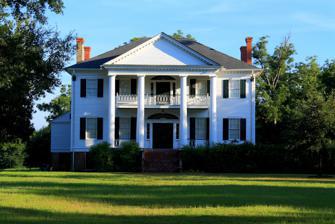
Building: Youpon Plantation
Country: United States of America
Year built: 1848
Historic site in Canton Bend, Alabama vicinity Youpon Plantation The front elevation in 2013 Location Canton Bend, Alabama vicinity Coordinates 32°01′59″N 87°22′06″W / 32.03300°N 87.36832°W / 32.03300; -87.36832 Built 1840–48 [ note 1 ] Architectural style(s) Greek Revival Governing body Private Location of Youpon Plantation in Alabama Youpon Plantation , originally known as Mimosa and also known as the Mathews-Tait-Rutherford House , is a historic antebellum plantation house and complex near Canton Bend, Alabama , United States.  The three-story Greek Revival -style plantation house was completed in 1848.  It was extensively recorded by the Historic American Buildings Survey in 1936 and 1937. It was named for the Yaupon holly trees that were once a prominent feature of the front grounds. Architectural historians at the Alabama Historical Commission consider it to be among the most notable of the "stately pillared houses" in Alabama. History Youpon was built for William T. Mathews under the direction of George Lynch, a contractor from Maryland . Mathews was a planter and local builder. The property was purchased by the Frank Tait family around the turn of the 20th century.  It remained with descendants of the Taits until it was purchased by the Rutherford family in 1999. [ note 2 ] Architecture The east side and rear (south) of the main house, showing attached octagonal kitchen. The plan features a fully raised brick basement floor that is topped by two stories of wood-frame construction.  The ground floor originally contained servant spaces, with the formal rooms on the principal floor and bedrooms on the uppermost floor.  The floor-plan is rectangular.  The house is bisected by a central hallway measuring 15 feet (5 m) wide and 40 feet (12 m) long, present on the two primary levels. The facade is five bays wide and four bays deep, with central doorways crowned by fanlights on the first and second floors of the front.  The central three bays of the front facade are fronted by a monumental tetrastyle Doric portico, with a full-width cantilevered second floor balcony.  The Greek Revival portico was added after the completion of the main house, which was originally built in the Federal style.  The original octagonal detached kitchen was destroyed in a fire around 1900.  Another octagonal dependency, with a tent-like flared roof, was then moved and connected to the rear porch of the main house to serve as a kitchen.  The rear porch was enclosed in 1978. Notes Wikimedia Commons has media related to Youpon Plantation .